Anarcha-feminism

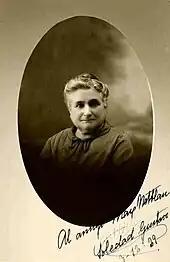
Teresa Mañé, one of the first proponents of the anarcha-feminist synthesis

During the 1880s, a current of anarchist feminism was first developed by the Catalan activists Teresa Mañé and Teresa Claramunt. By the 1890s, anarchist feminism had spread across the globe, brought by immigrants to and from Europe. The anarchist press started to publish feminist analyses on gender equality and critiques of marriage, the nuclear family and prostitution. Through Errico Malatesta's "La Questione Sociale", Teresa Mañé's pamphlets on female education and gender inequality received widespread publication. Anarchist feminism was further taken up by the American anarchists Voltairine de Cleyre and Emma Goldman, the latter of whom came to be considered a "founding mother" of anarcha-feminism. Lucy Parsons also established the Working Women's Union in Chicago and ensured women's participation in the Industrial Workers of the World as one of its founding members. In England, the anarchist Charlotte Wilson became an advocate for "equal pay for equal work" and promoted women's education.